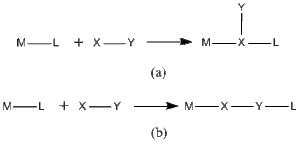
Une réaction d'insertion est une réaction chimique où une entité chimique s'interpose dans une liaison chimique, en général d'une deuxième entité chimique :